Mafia: The Game of Survival

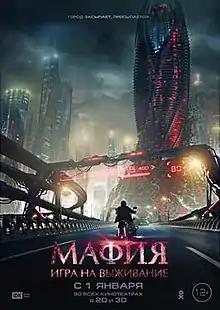
Theatrical release poster

Mafia: The Game of Survival is a 2016 Russian science fiction action film directed by Sarik Andreasyan and written by Andrei Gavrilov. It was inspired by a popular party game, Mafia. The movie was released in Russia on January 1, 2016.